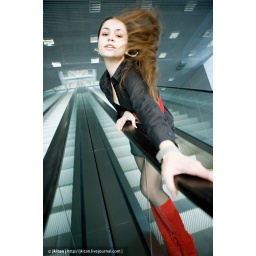
Young attractive woman standing on an escalator in airport. &lt;b&gt; strobist info:&lt;/b&gt; silver umbrella (580EX with 1/2 CTO)